Rio Ruiz

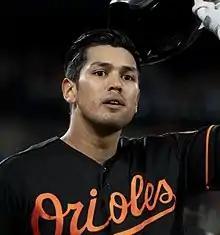
Ruiz with the Baltimore Orioles in 2019

Rio Noble Ruiz (born May 22, 1994) is an American professional baseball third baseman for the Diablos Rojos del México of the Mexican League. He has previously played in Major League Baseball (MLB) for the Atlanta Braves, Baltimore Orioles, and Colorado Rockies, and in the KBO League for the LG Twins. He was selected in the fourth round of the 2012 Major League Baseball draft by the Houston Astros. In 2015, Ruiz was traded to the Atlanta, with whom he made his major league debut during the 2016 season.